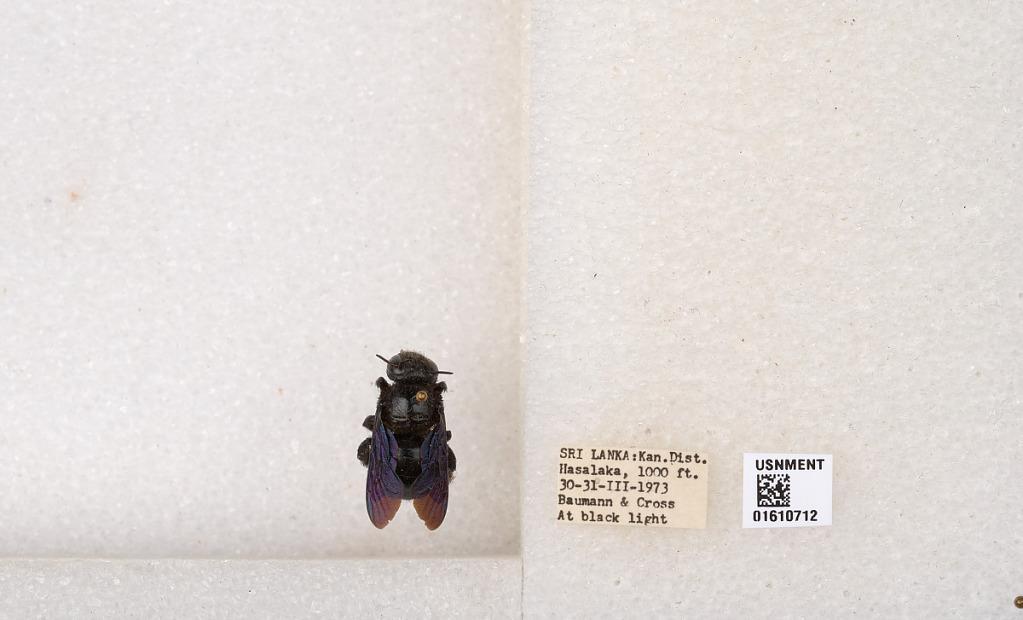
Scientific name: Xylocopa (Nodula) amethystina (Fabricius)
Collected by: R. Baumann & J. Cross
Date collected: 1973-3-30
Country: Sri Lanka
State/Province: Central
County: Kandy
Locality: Ilasalaka
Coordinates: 7.3545, 80.9521